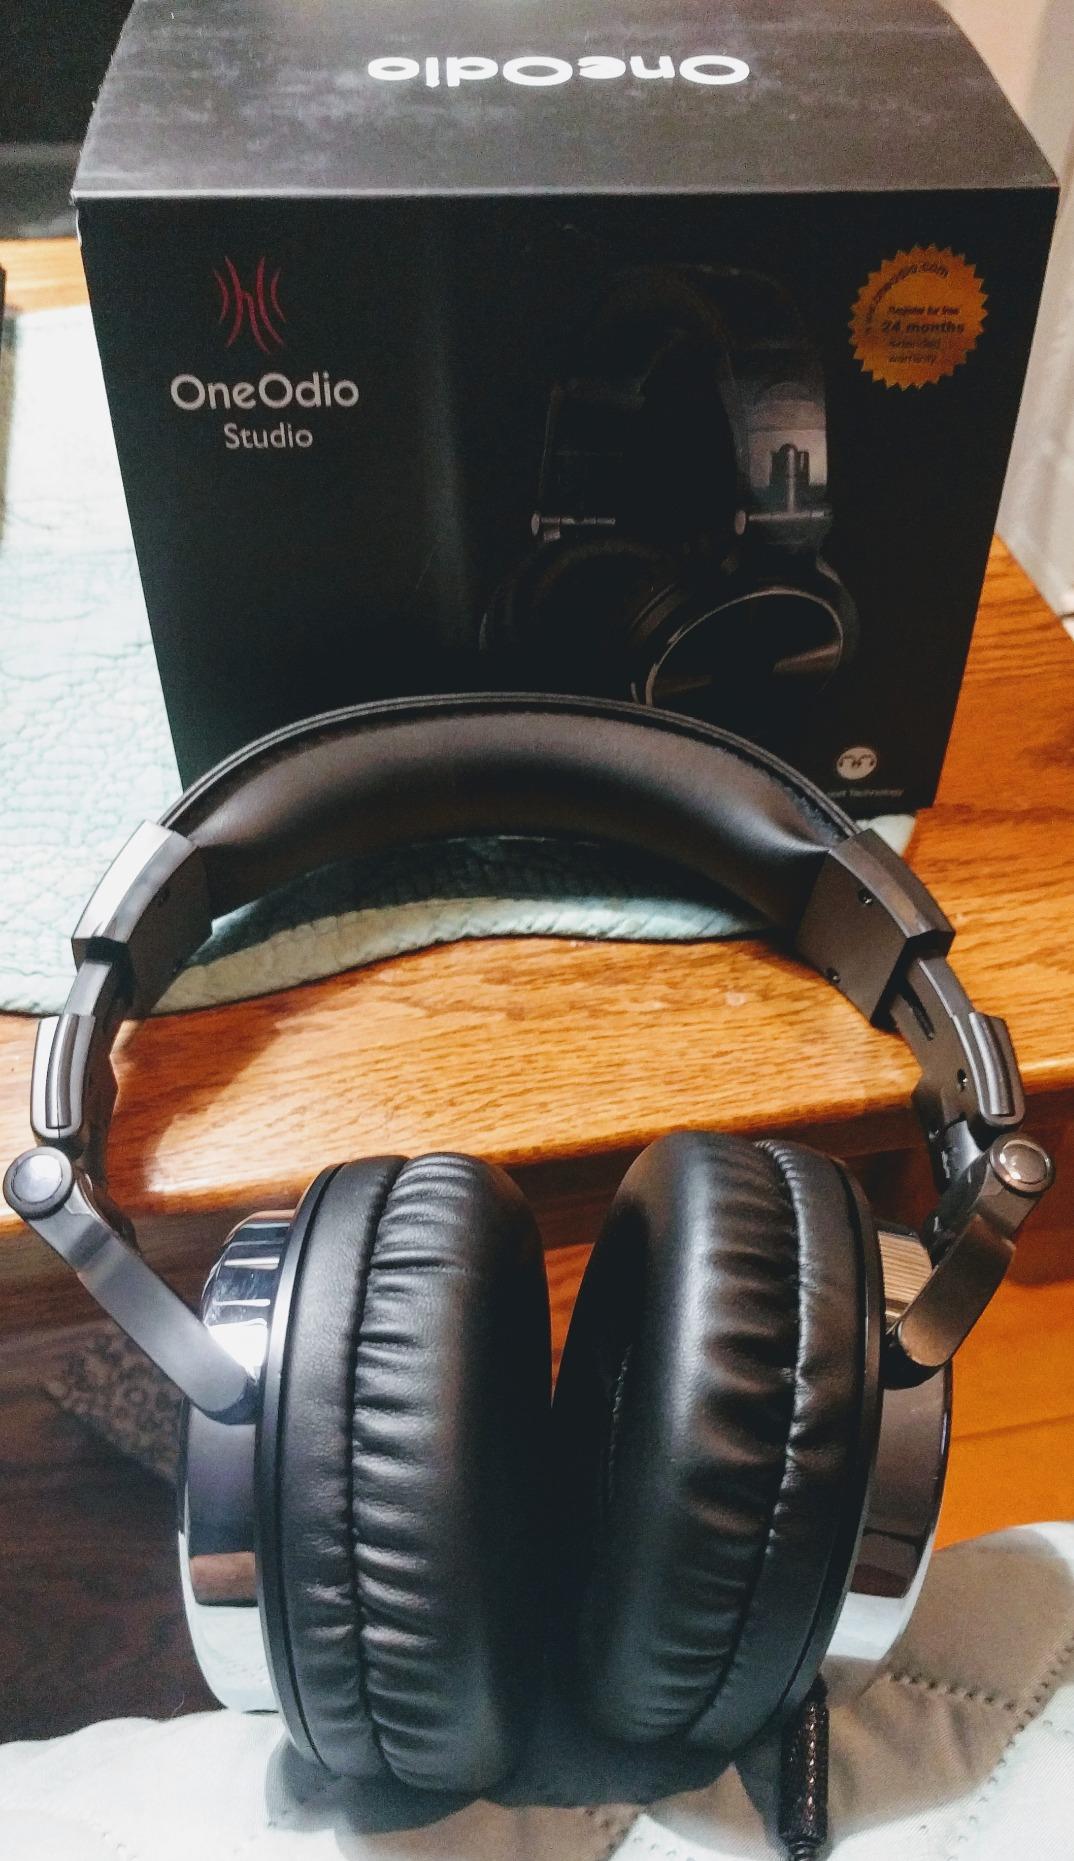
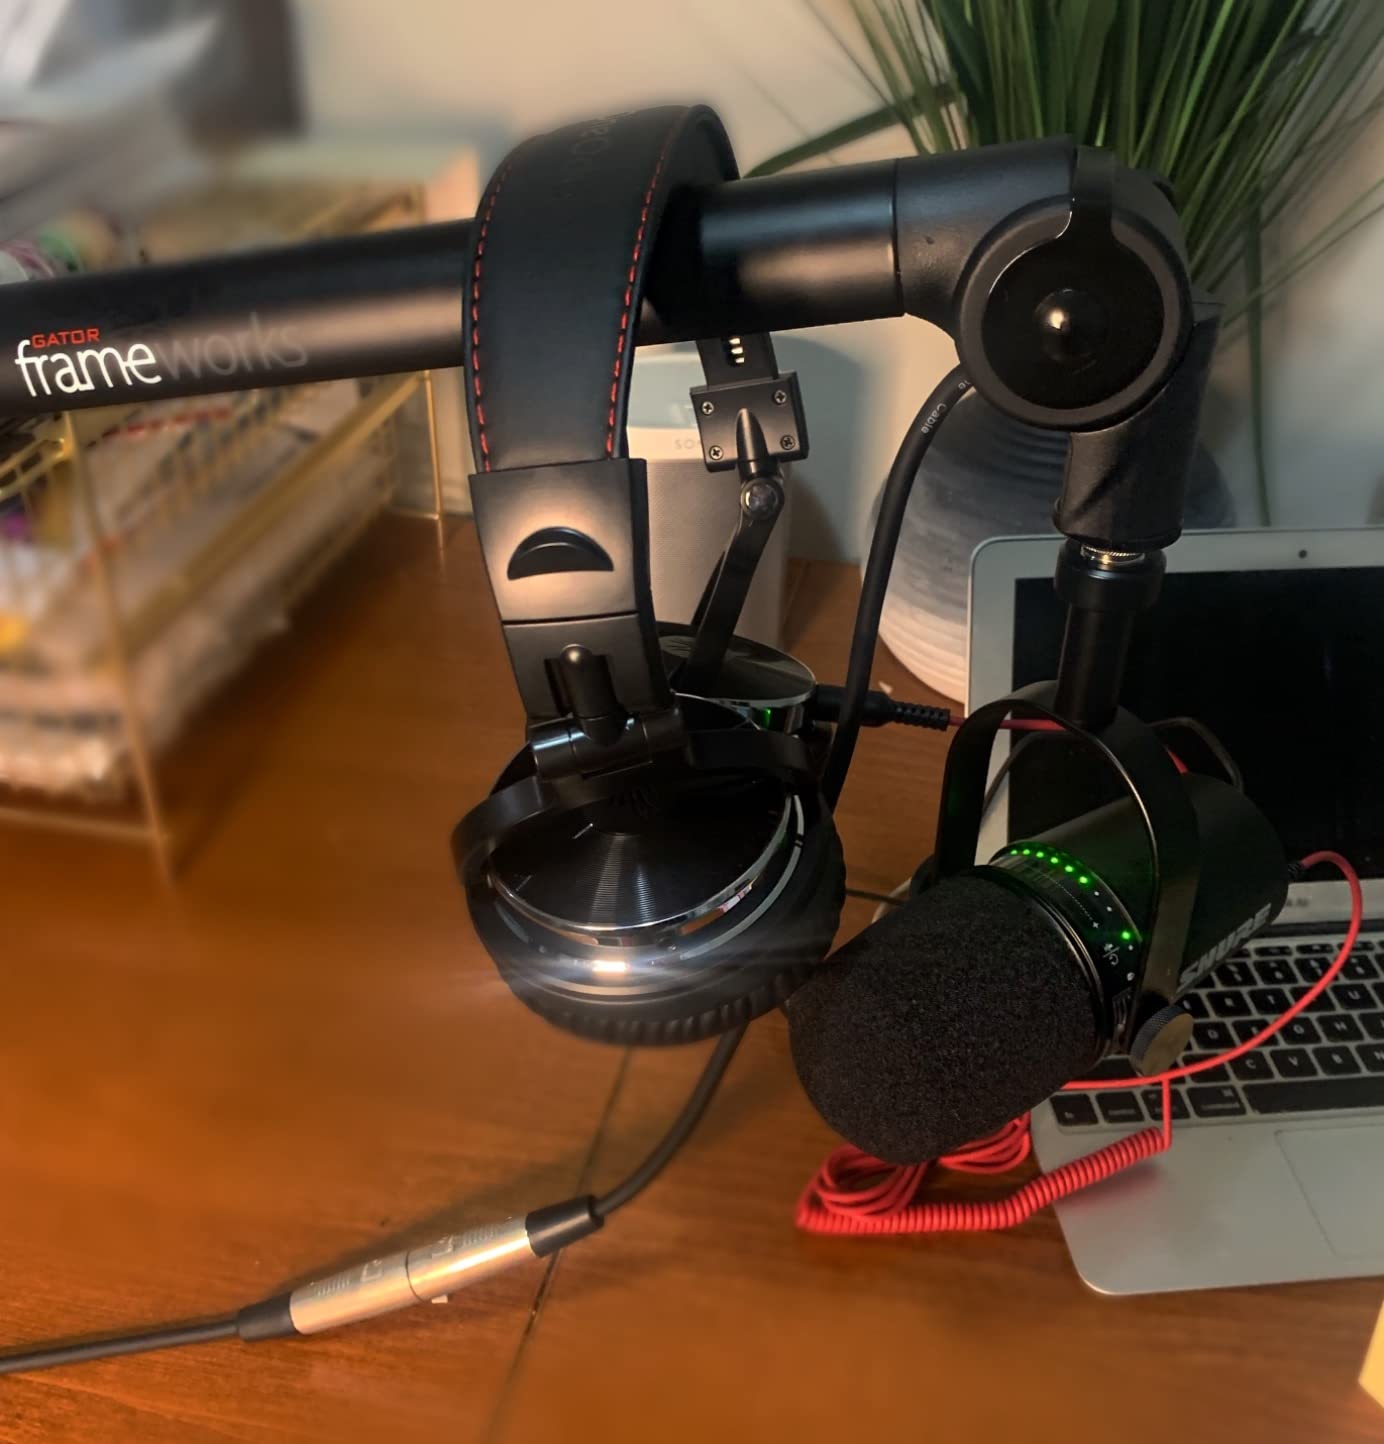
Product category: headphones
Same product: yes